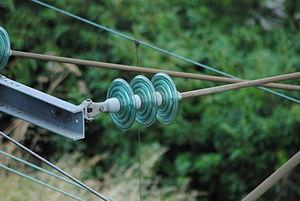
Isolateur en verre d'une caténaire
Un isolateur est un composant électrotechnique destiné à fixer, maintenir ou soutenir les conducteurs électriques nus. Il est constitué de matériau isolant, c’est-à-dire qui ne conduit pas l’électricité. On trouve des isolateurs en particulier sur les lignes à haute tension, mais aussi sur les lignes télégraphiques ou dans les postes électriques : ils assurent l'isolation électrique entre les conducteurs et les pylônes.
Une caténaire est un ensemble de câbles porteurs et de fils conducteurs destinés à l’alimentation des moyens de transports électriques à captage du courant par dispositif aérien. Les câbles porteurs sont en bronze ou en aluminium-acier, quant aux fils conducteurs, ils sont en cuivre pur à 98 %, ou en cuivre allié à l'étain ou au magnésium. La caténaire permet de faire circuler la plupart des trains et des trams, mais aussi les trolleybus. Certains manèges forains d'auto-tamponneuses sont également par alimentation électrique aérienne.
Un isolateur en verre est un élément électrotechnique qui n'est pratiquement plus fabriqué aujourd'hui. À travers de nombreux modèles de formes, tailles et fonctions différentes, les isolateurs en verre ont dominé les réseaux électriques et de télécommunications de 1899 jusqu'au milieu des années 1970, époque à laquelle où les nouvelles lignes sont posées systématiquement en câbles isolés.